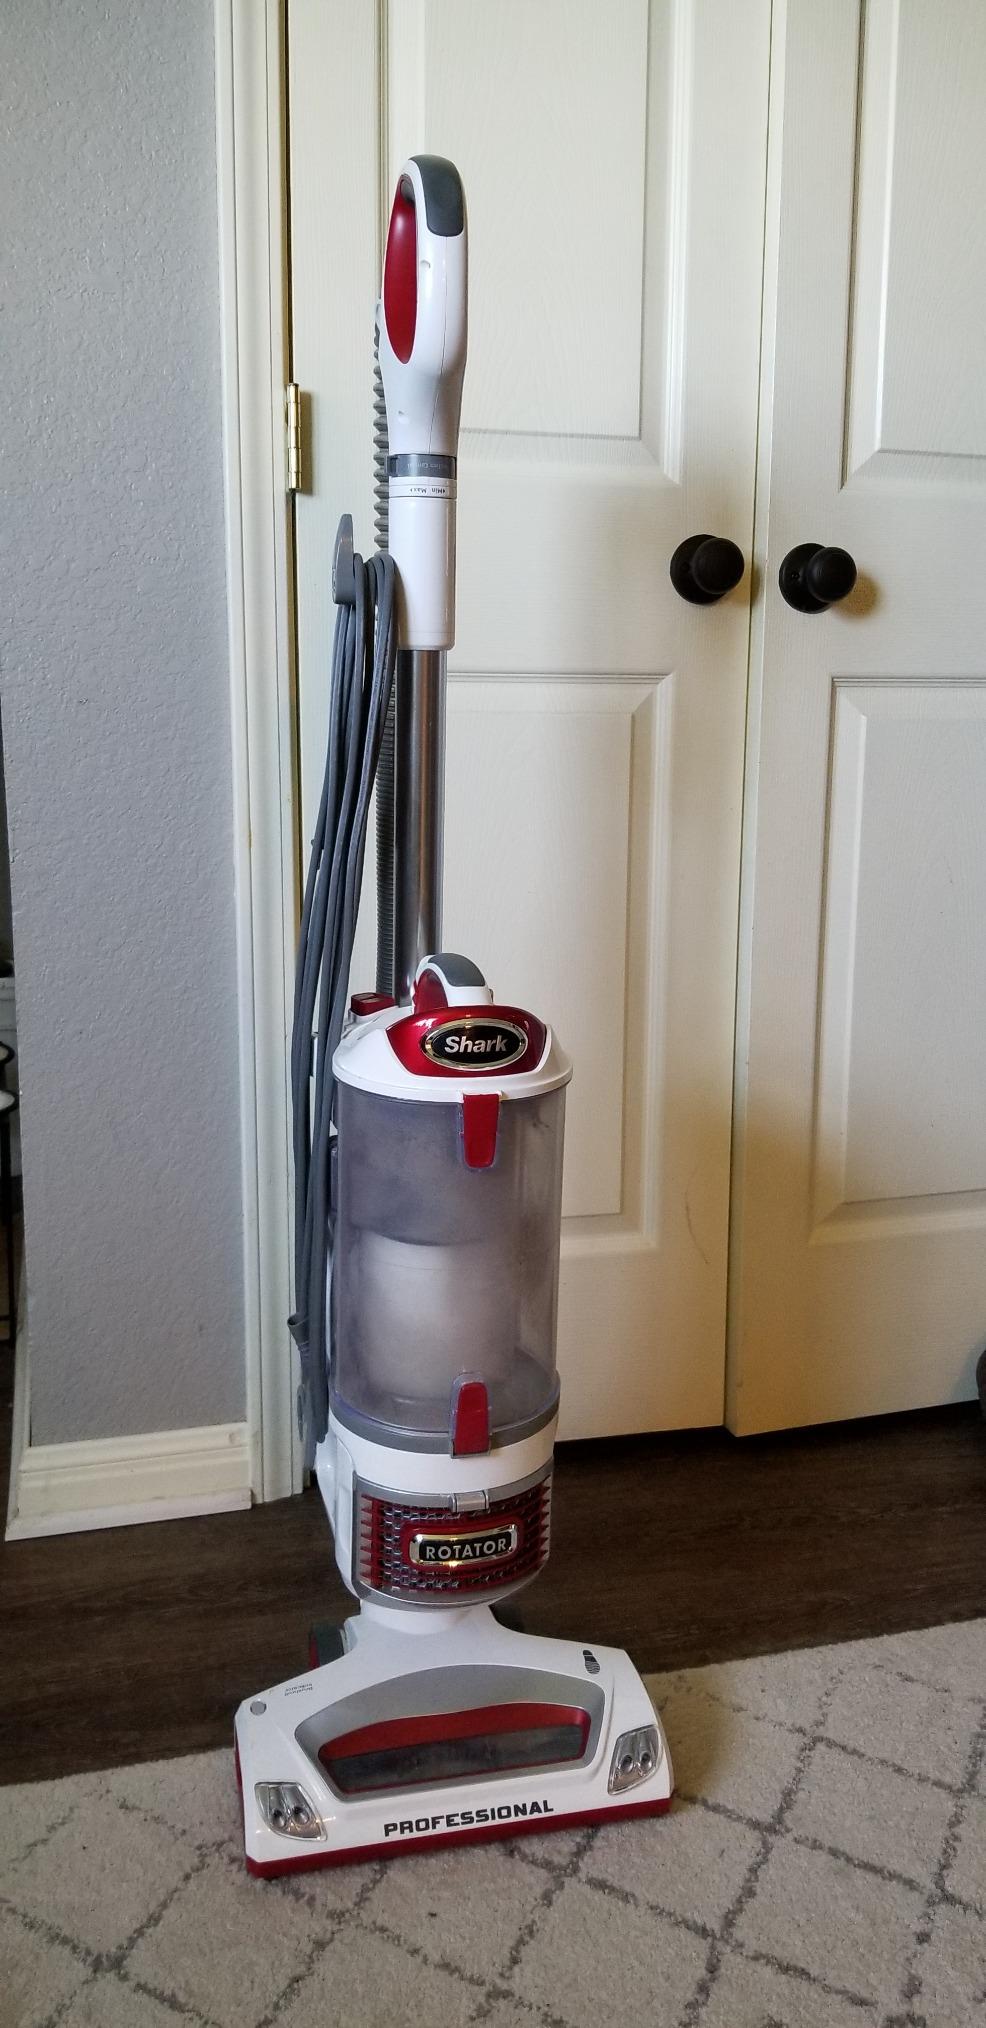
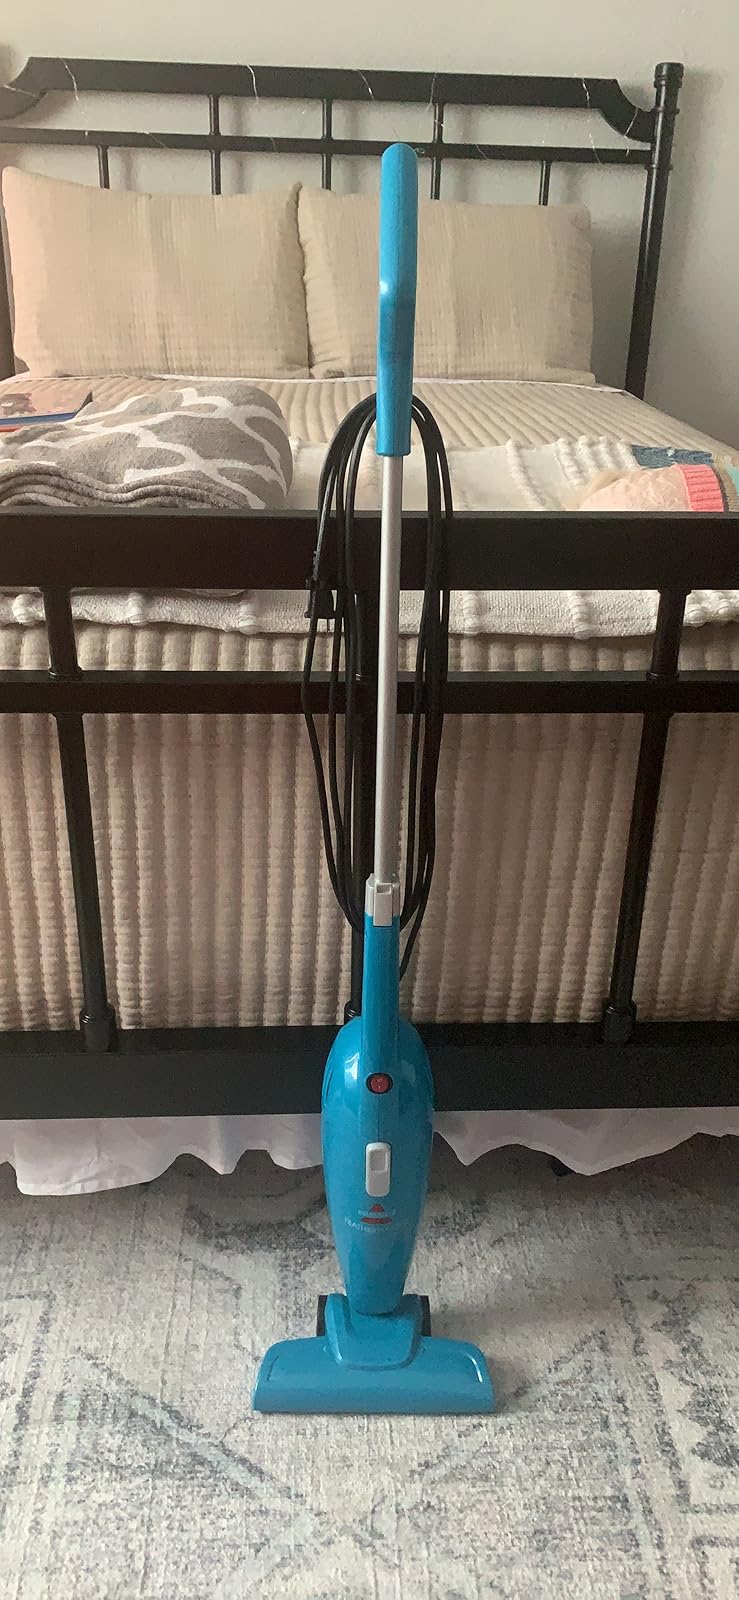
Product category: items_vacuum
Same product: no